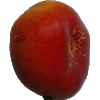
Label: Nectarine Flat 1